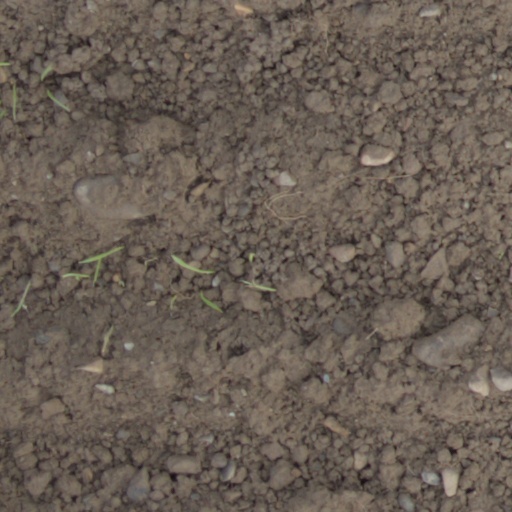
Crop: wheat